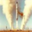
Label: rocket